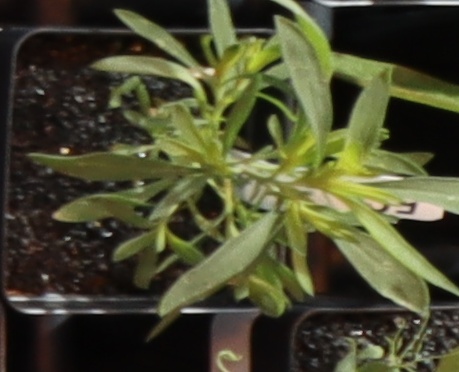
Label: Kochia